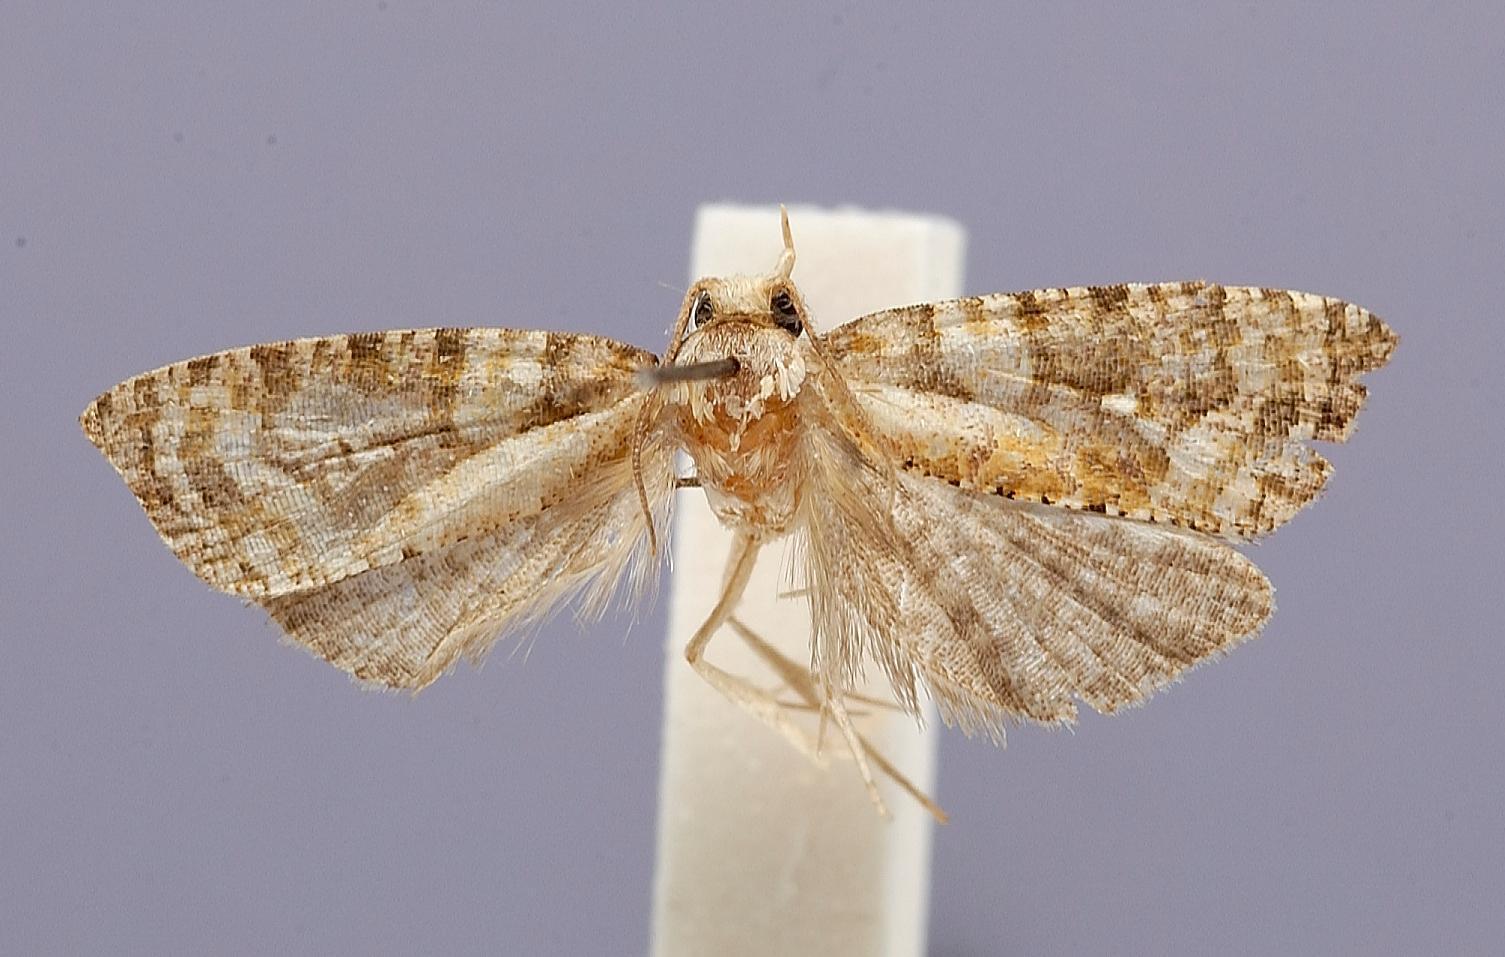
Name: Anopinella larana
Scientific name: Anopinella larana Brown & Adamski, 2003
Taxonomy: Animalia, Arthropoda, Insecta, Lepidoptera, Tortricidae
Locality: Lara, Yacumba National Park, 13 mk SE Sanare, 4800', cloud forest, Lara, Venezuela
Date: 4 Mar 1978 to 7 Mar 1978